Belkommunmash BKM-321

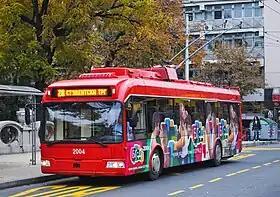

The Belkommunmash BKM-321 is a Belarusian large capacity low-floor trolleybus for intracity passenger transportation, mass-produced since 2003. It belongs to the third generation of trolleybuses developed by the Belkommunmash plant in Minsk.